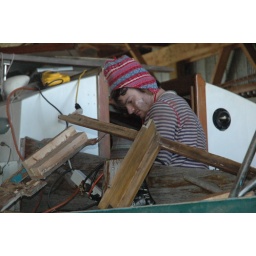
adam fixing the sailboat so he can sail around the world in it